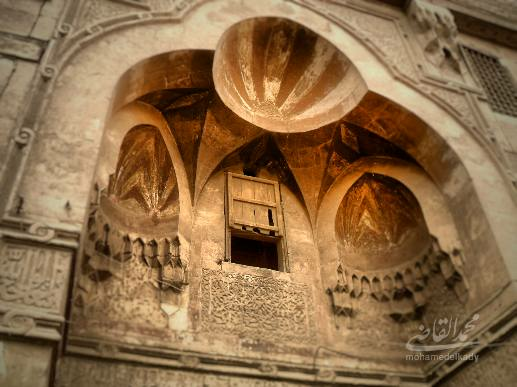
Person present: No